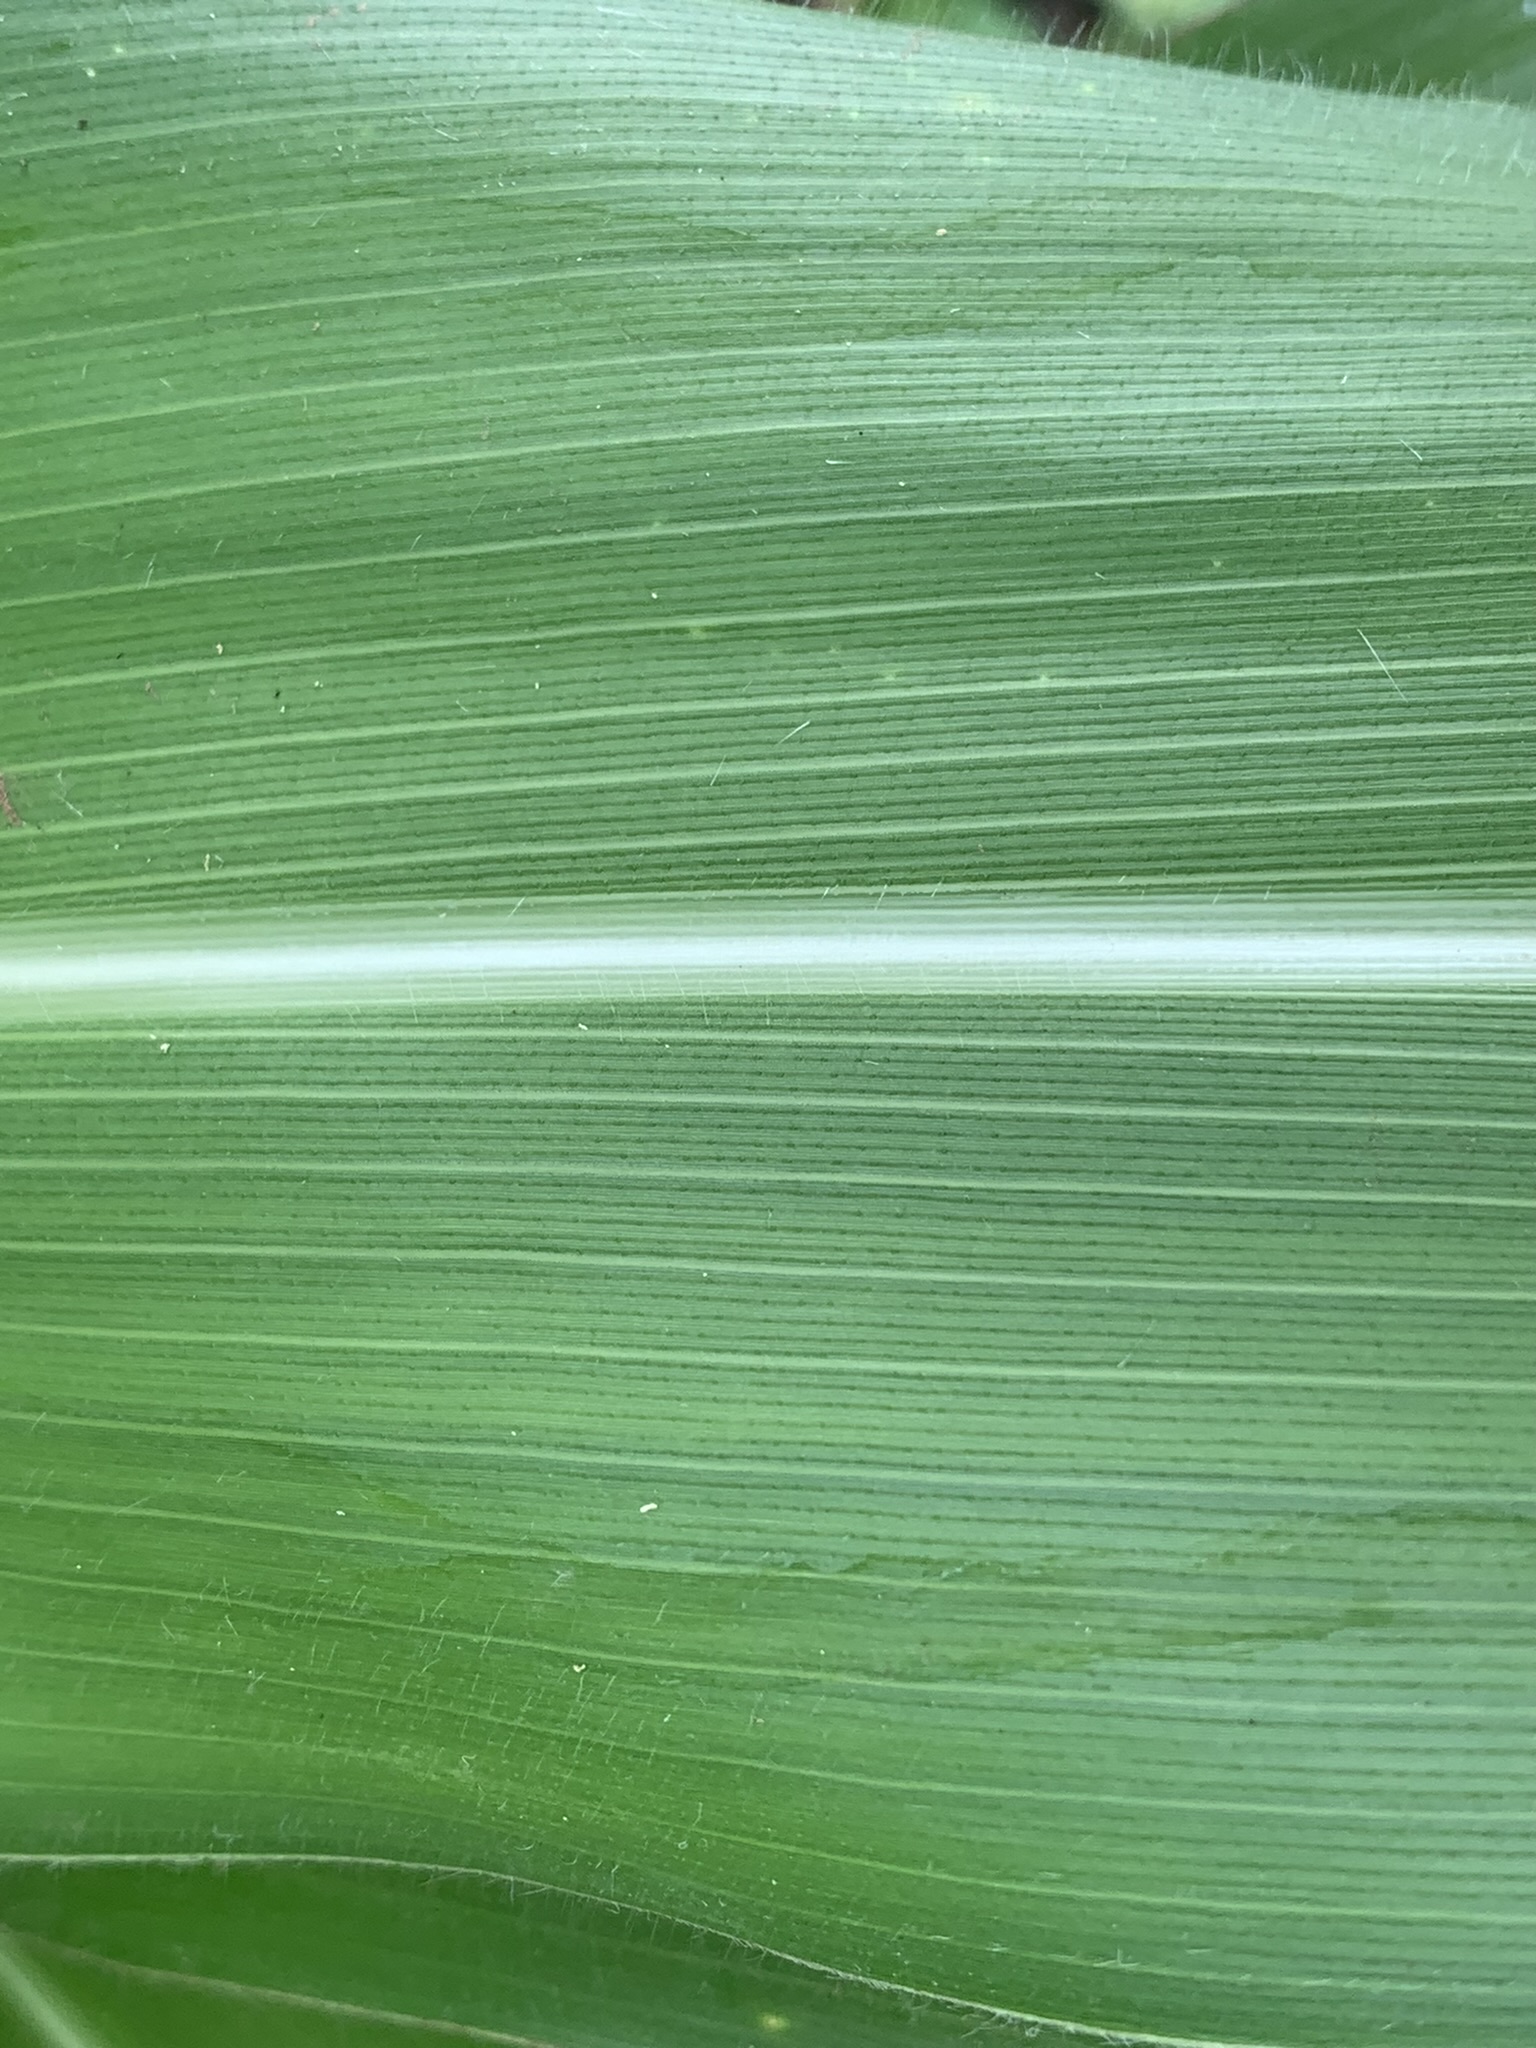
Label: Healthy